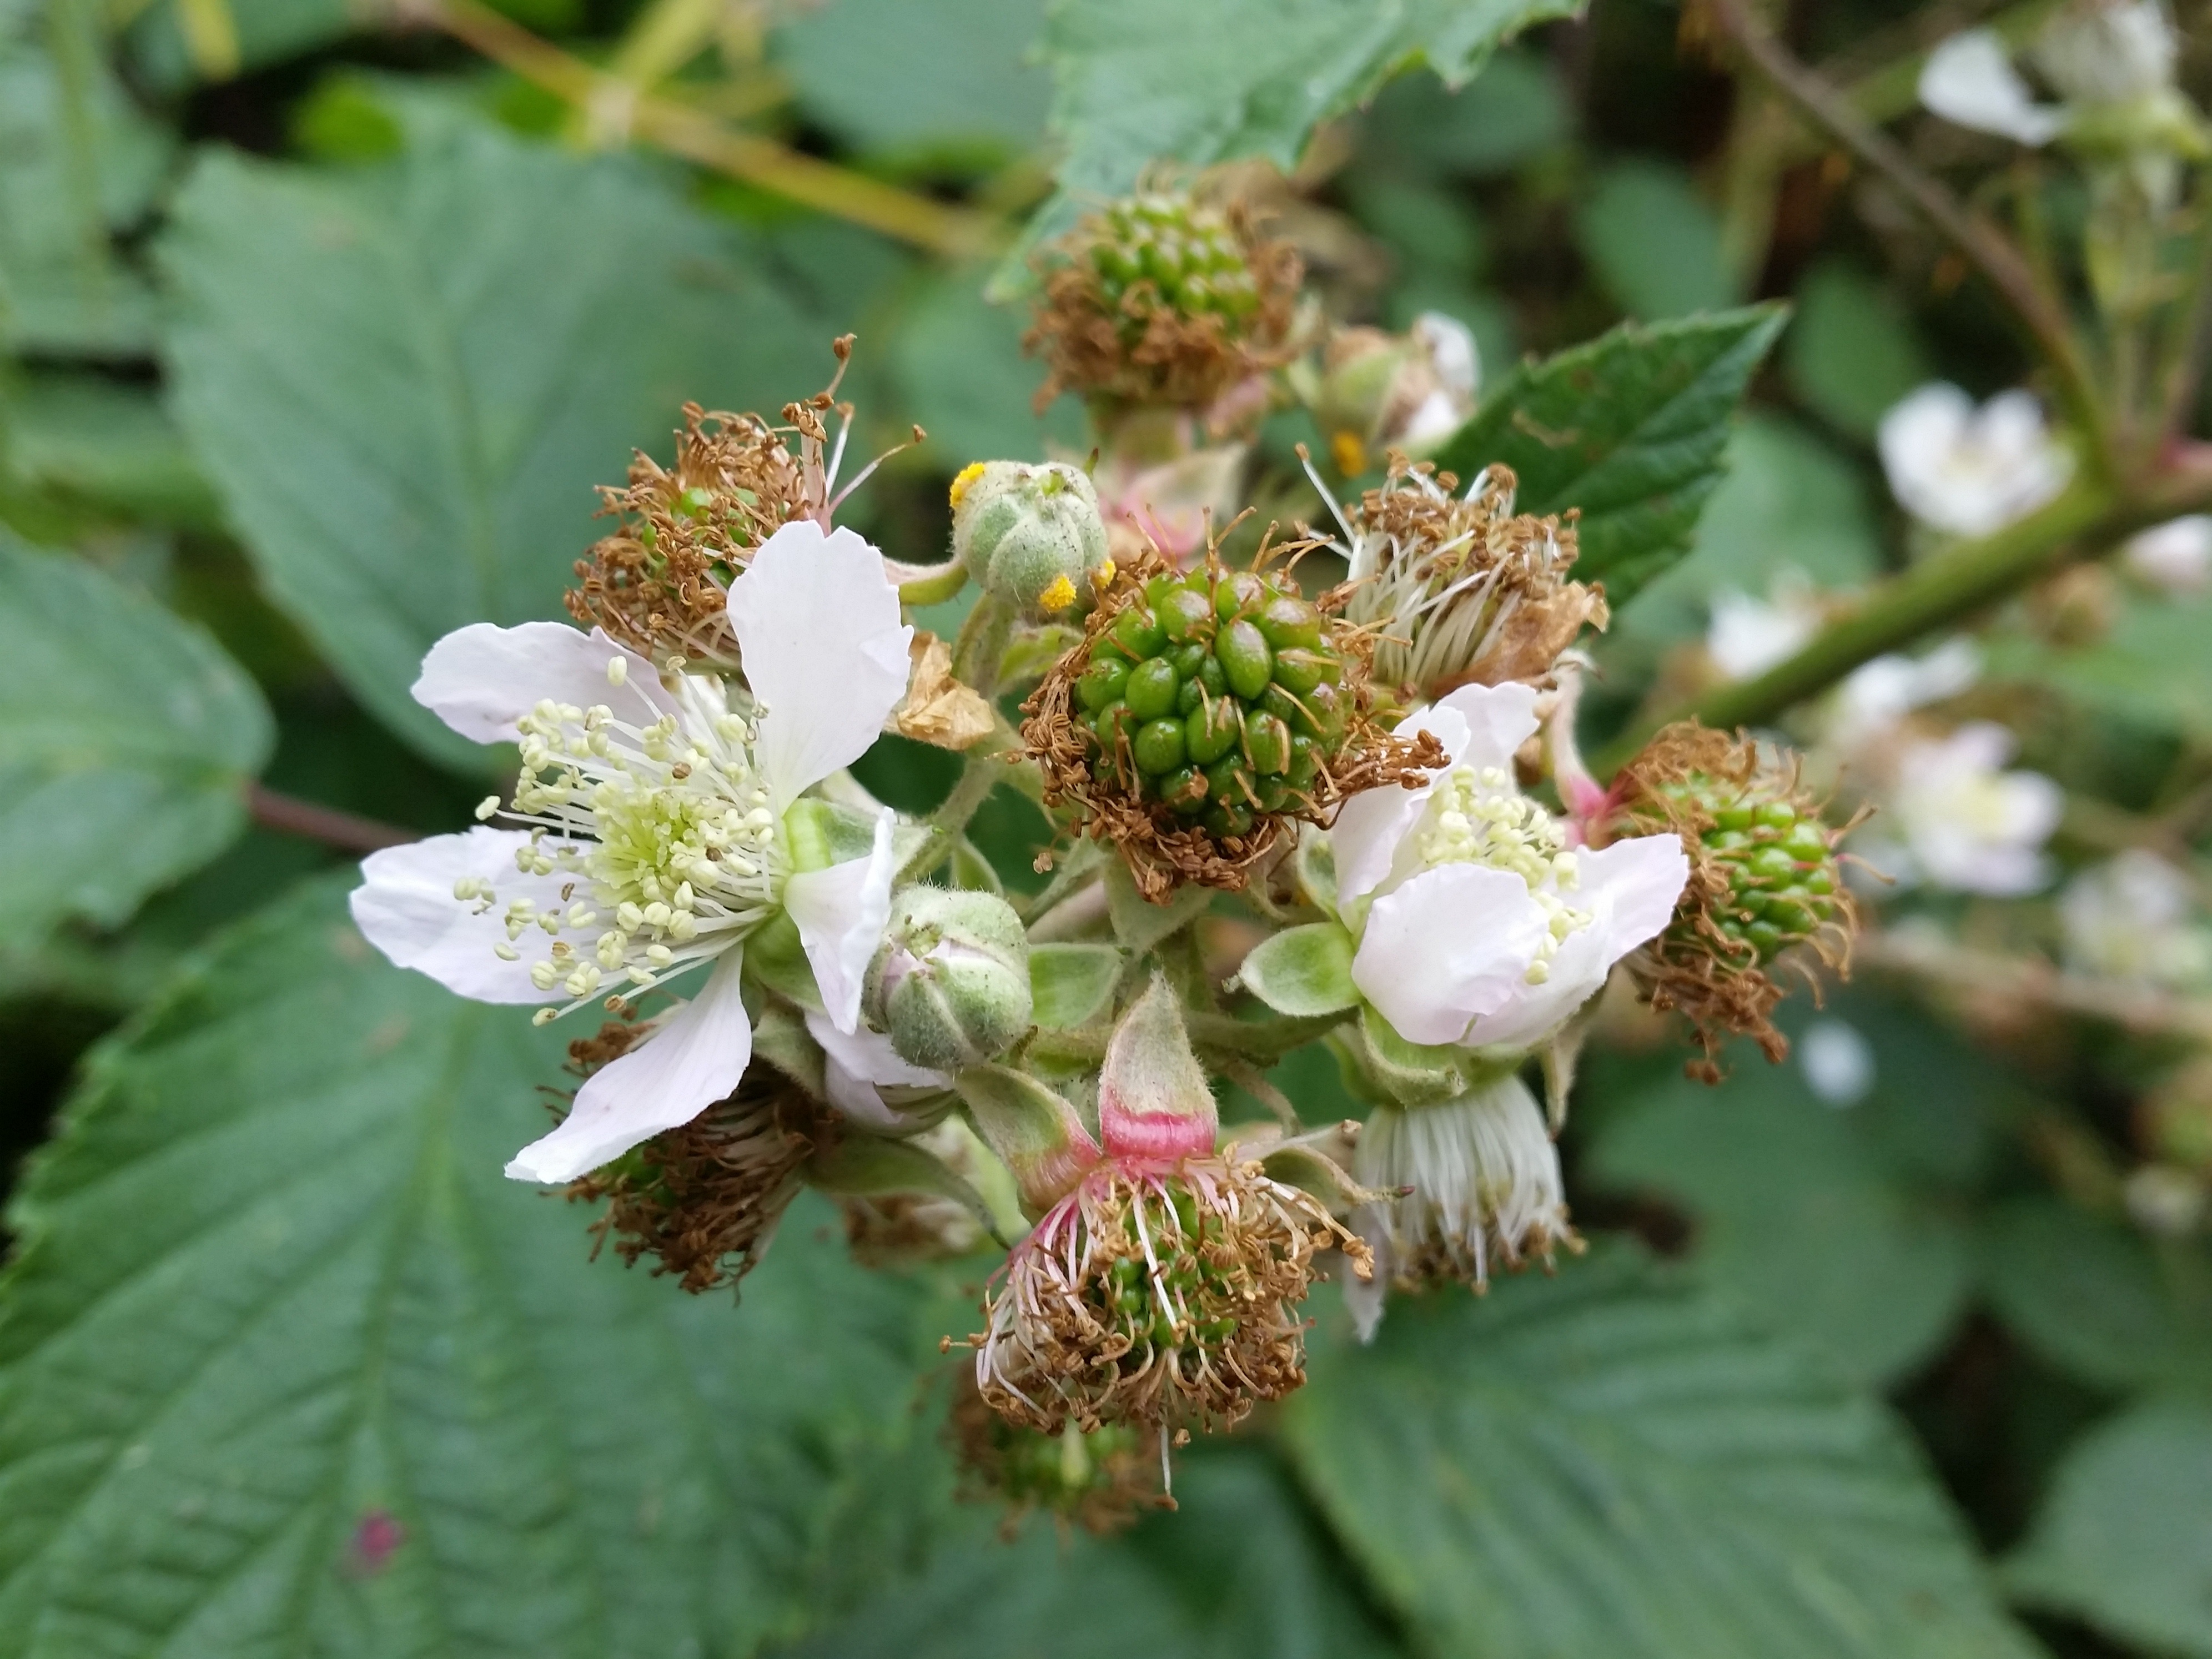
tree, nature, blossom, plant, fruit, berry, flower, food, produce, botany, flora, blackberry, wildflower, shrub, viburnum, bramble, flowering plant, blackberry flower, land plant, dewberry, wine raspberry